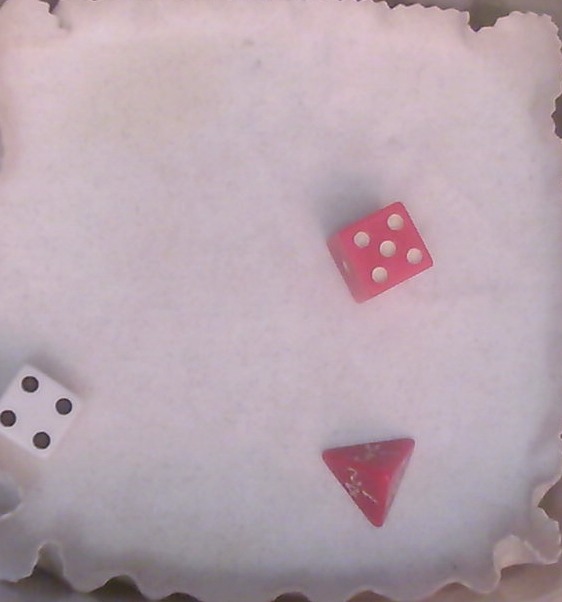
Dice in frame:
type: d4
value: 4
type: d6
value: 1
type: d6
value: 1
Label source: human
Face values trusted: no